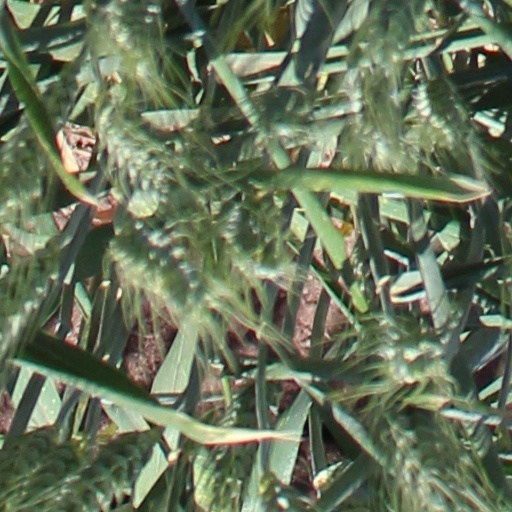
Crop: wheat